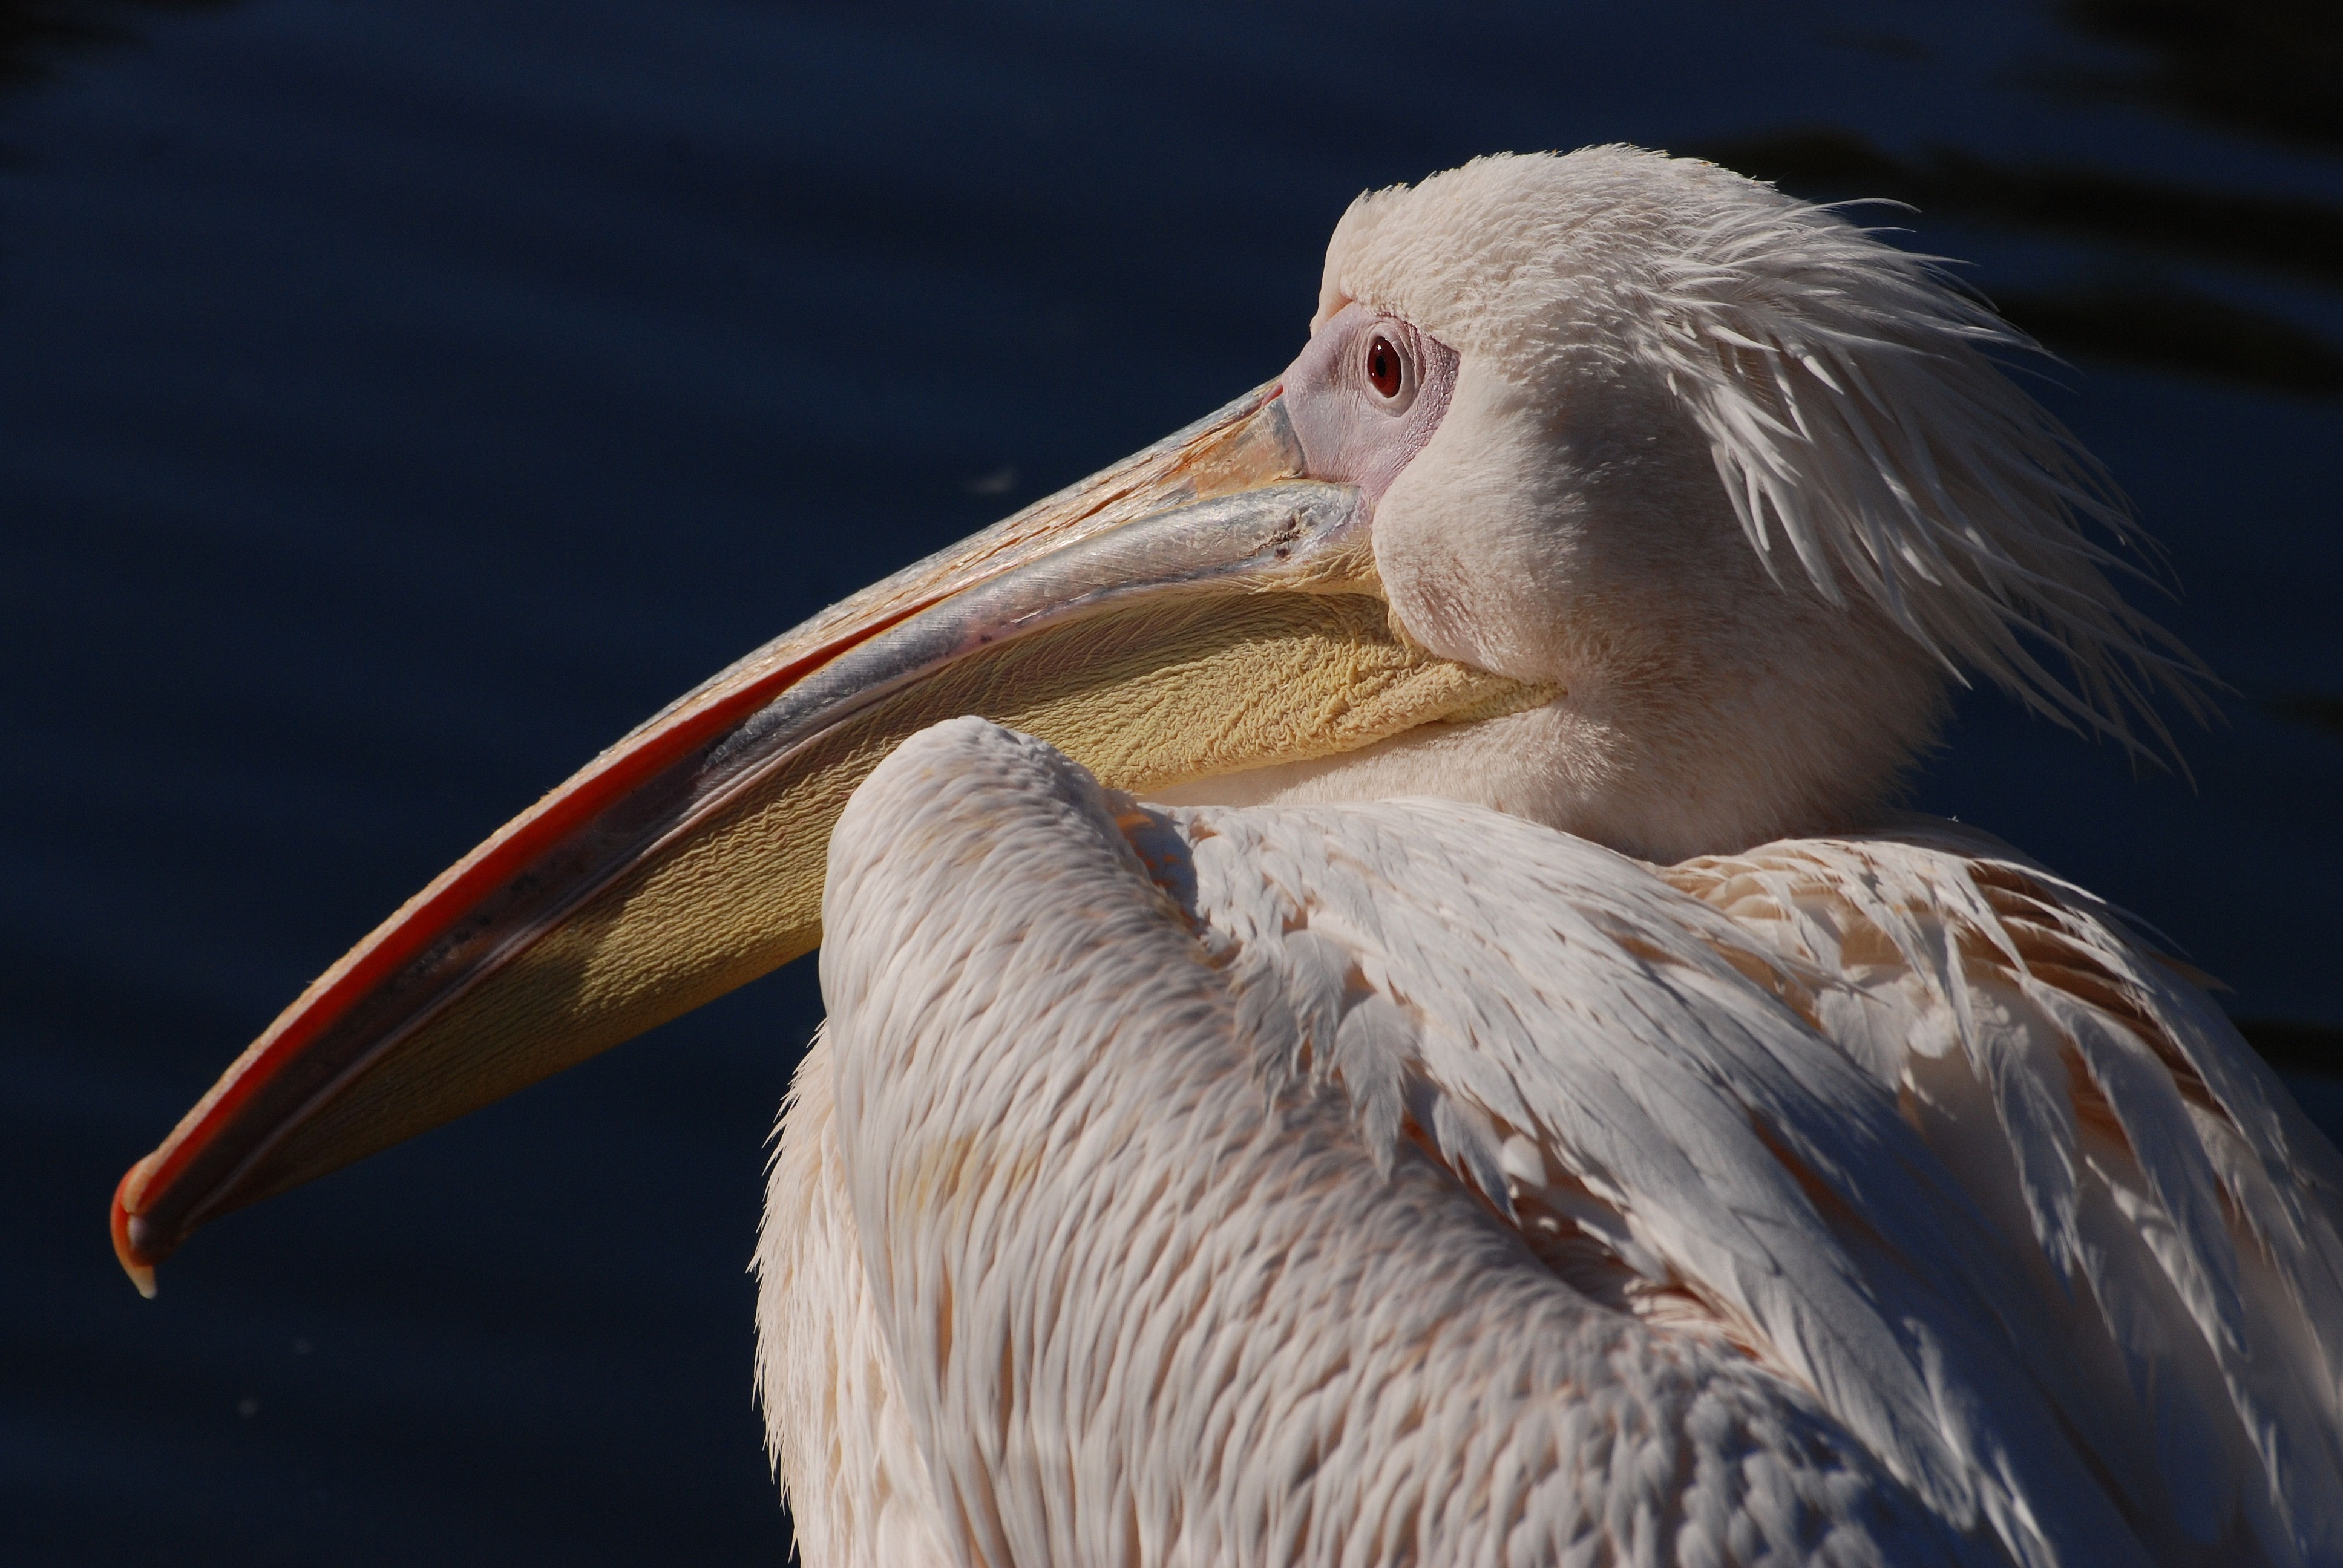
nature, outdoor, wilderness, bird, wing, animal, pelican, seabird, fly, wildlife, wild, beak, mammal, freedom, feather, avian, fauna, majestic, close up, wings, vertebrate, creature, water bird, rosy pelican, great white pelican, pelecanus onocrotalus